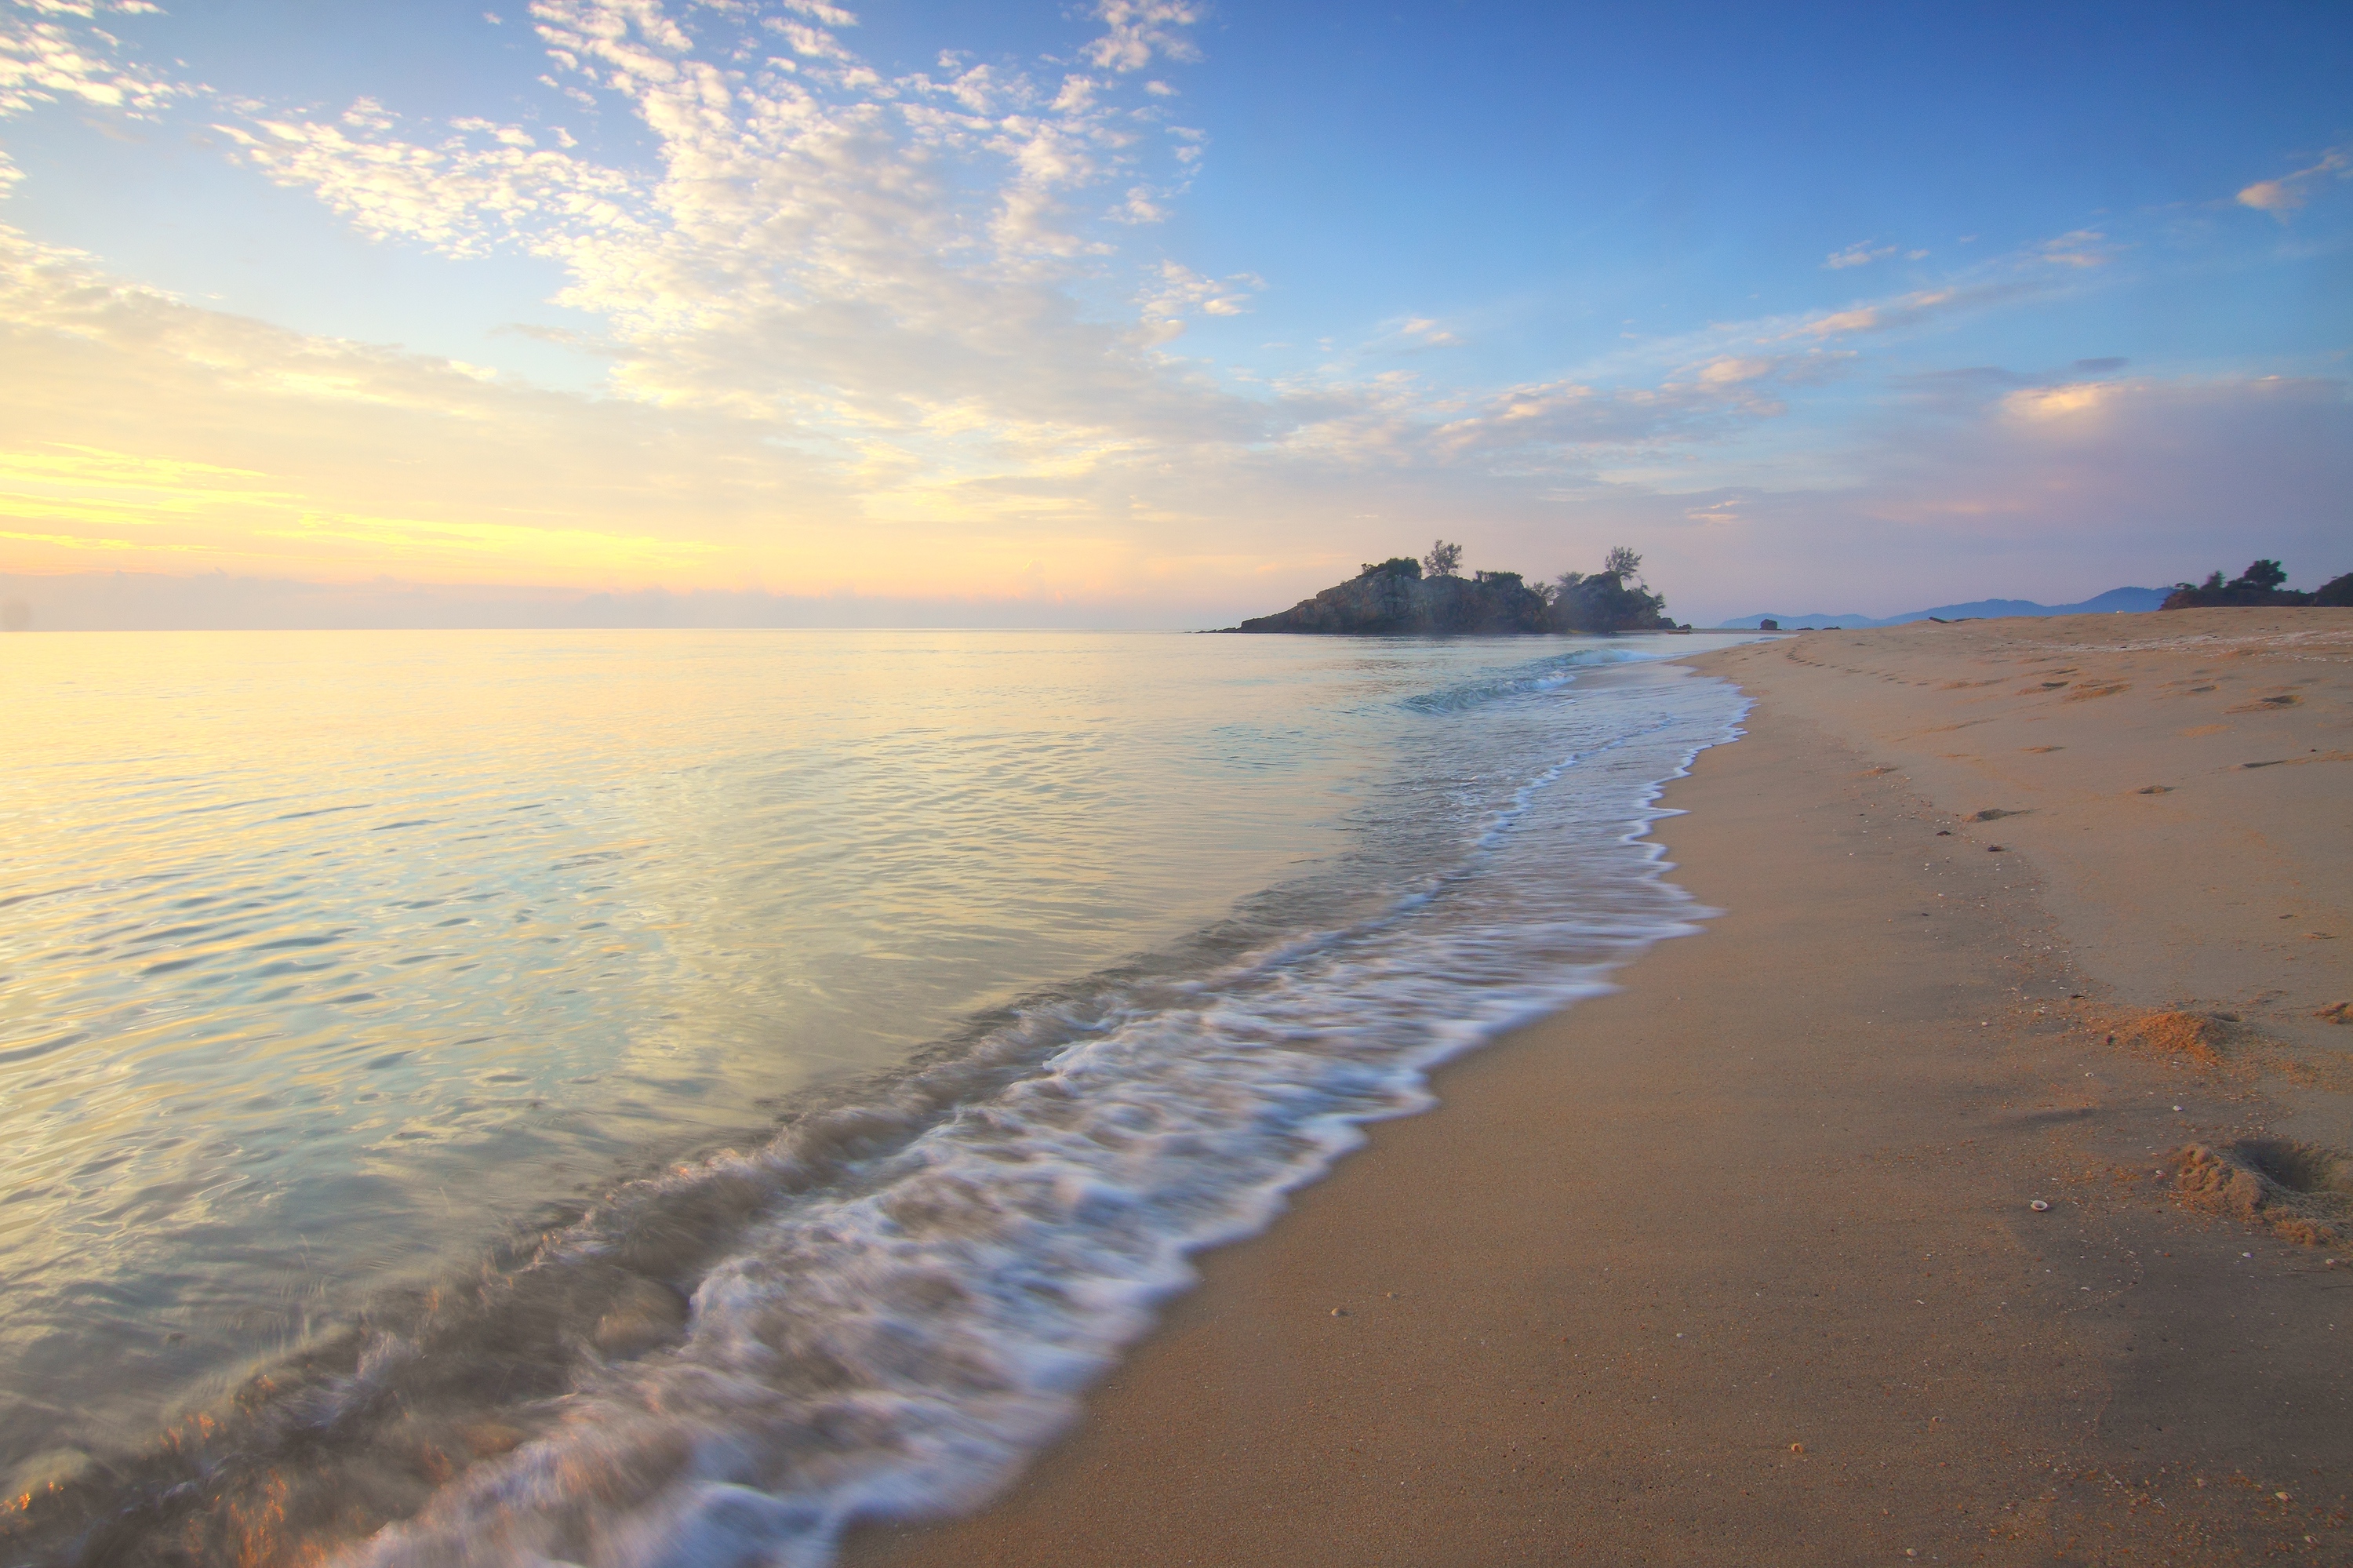
body of water, coast, sky, sea, shore, beach, nature, ocean, horizon, coastal and oceanic landforms, morning, natural environment, wave, sand, wind wave, calm, water, reflection, evening, cloud, sunlight, headland, landscape, bay, tide, sunrise, vacation, bank, tropics, sunset, photography, dawn, rock, promontory, dusk, tourism, cape